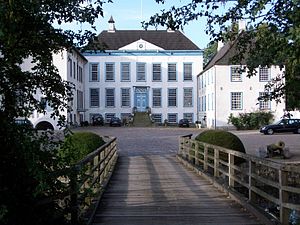
Gelting / Billeder
Gelting er en landsby og kommune i det nordlige Tyskland beliggende i Slesvig-Flensborg kreds i Slesvig-Holsten.